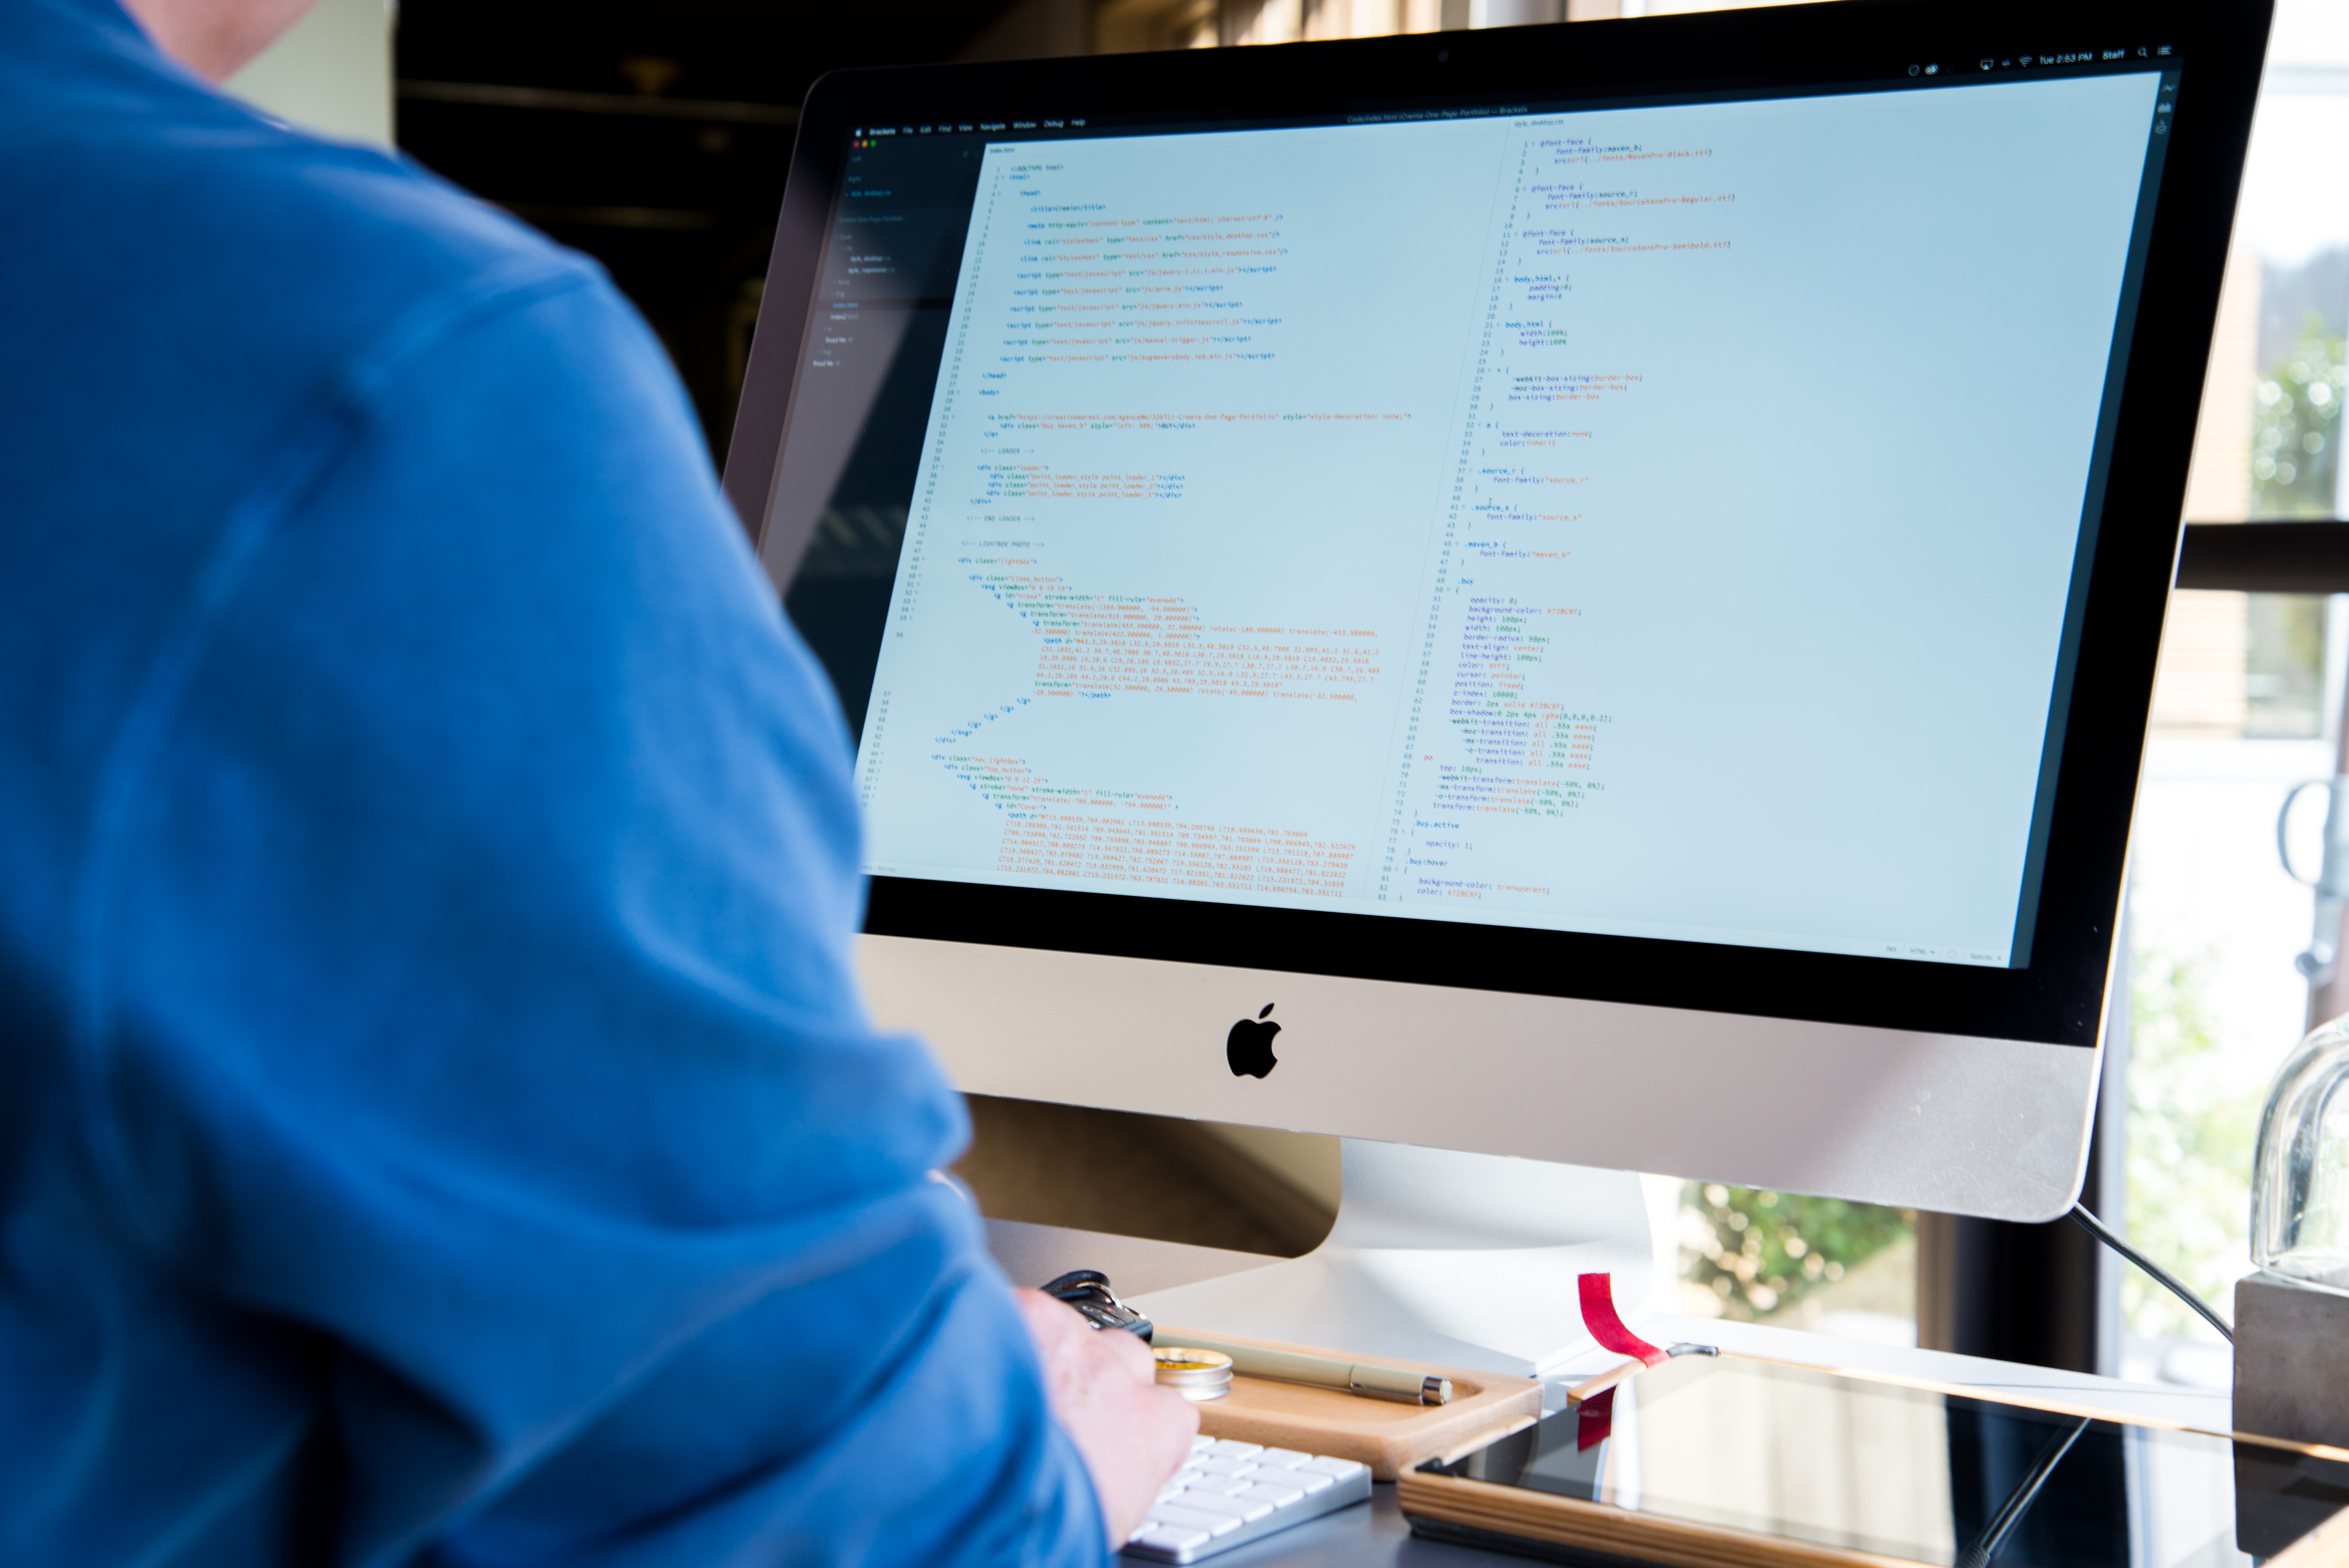
desk, computer, mac, screen, apple, person, technology, coding, monitor, programming, programmer, imac, code, mockup, radiology, woking